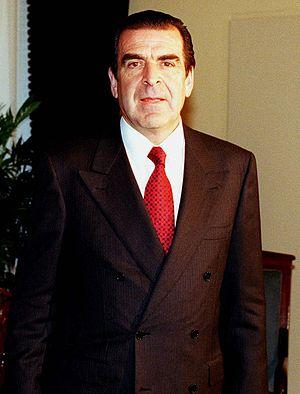
L’histoire du Chili est généralement découpée en douze périodes, qui vont du début du peuplement humain du territoire de l’actuel Chili jusqu’à nos jours.